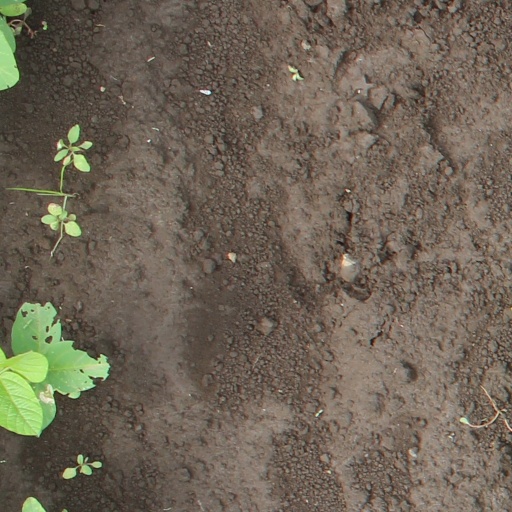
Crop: soybean